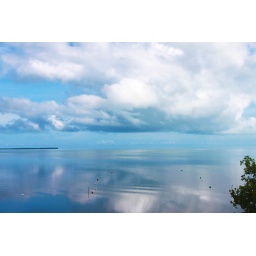
An ocean like glass in the Florida Keys